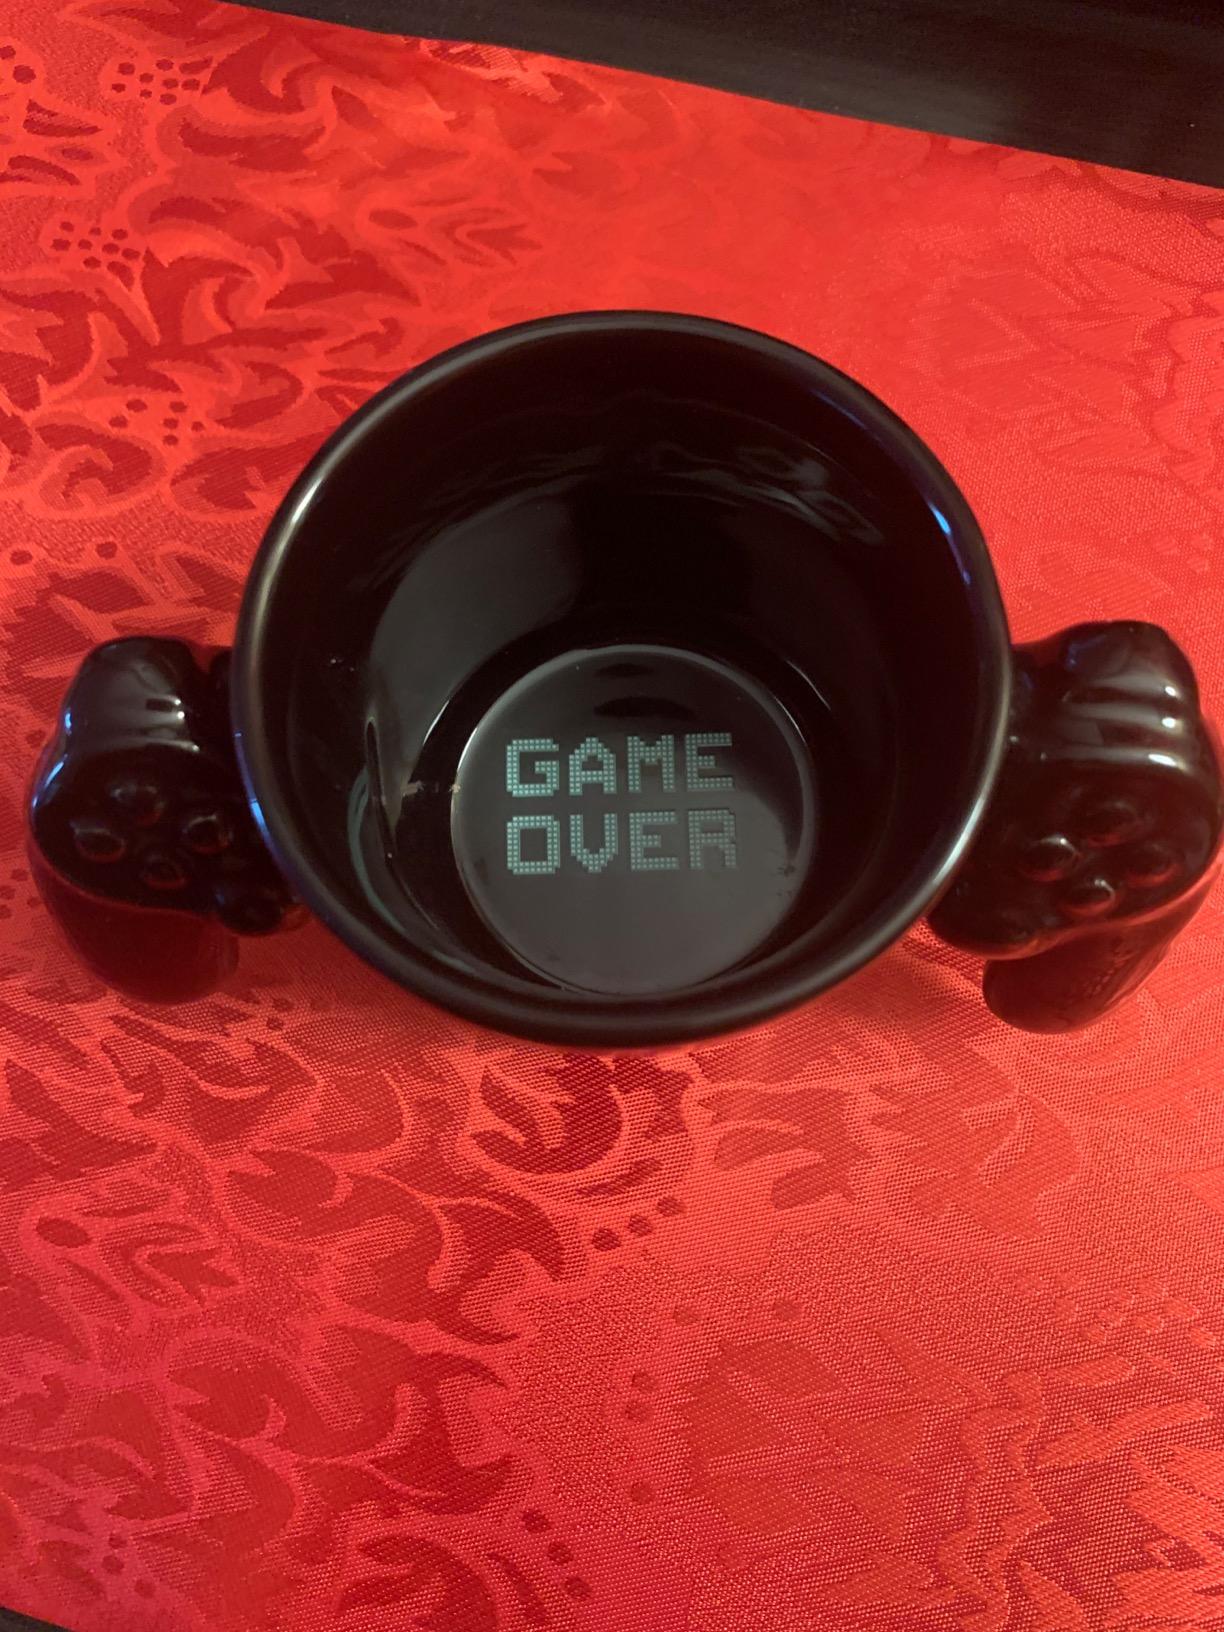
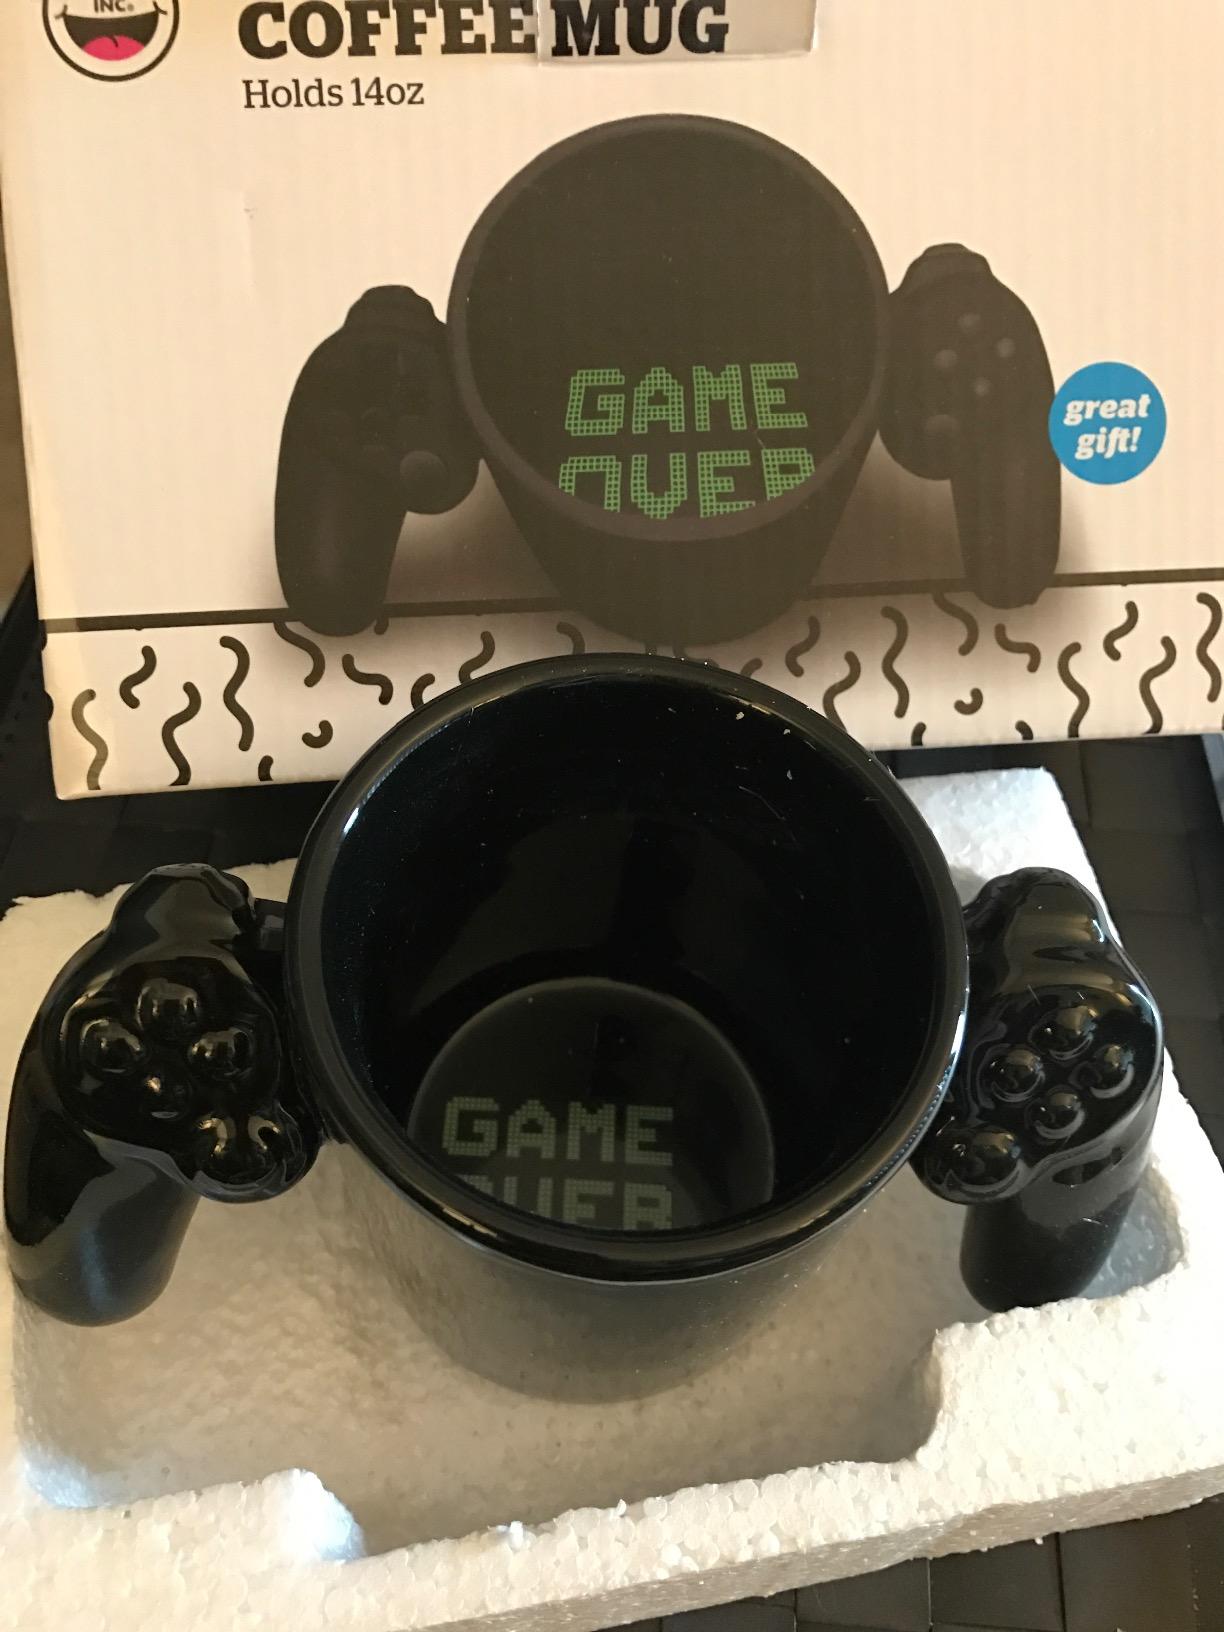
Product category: items_mug
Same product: yes